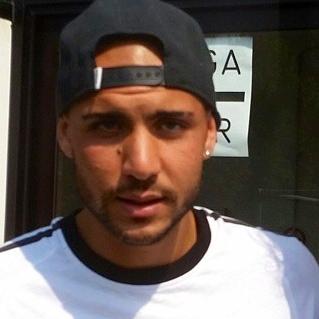
Age: 22